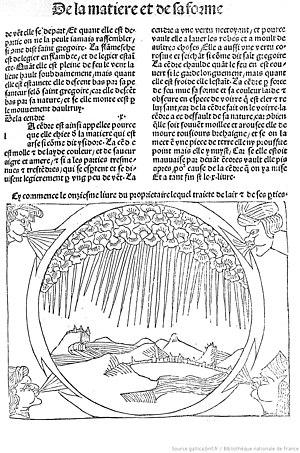
Illustrations de Le Propriétaire des choses, figure à la fin du Livre x illustrant le Livre x. De l'air.